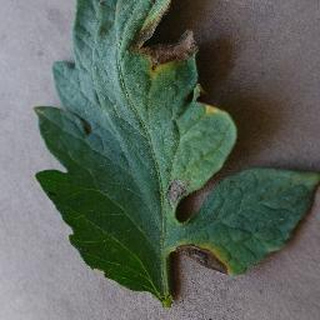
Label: tomato_early_blight